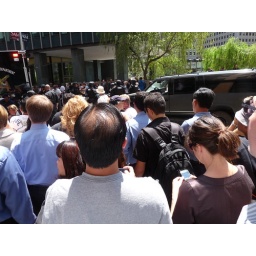
Trauma (the new NBC TV show) is filming in San Francisco at Bush and Sansome street